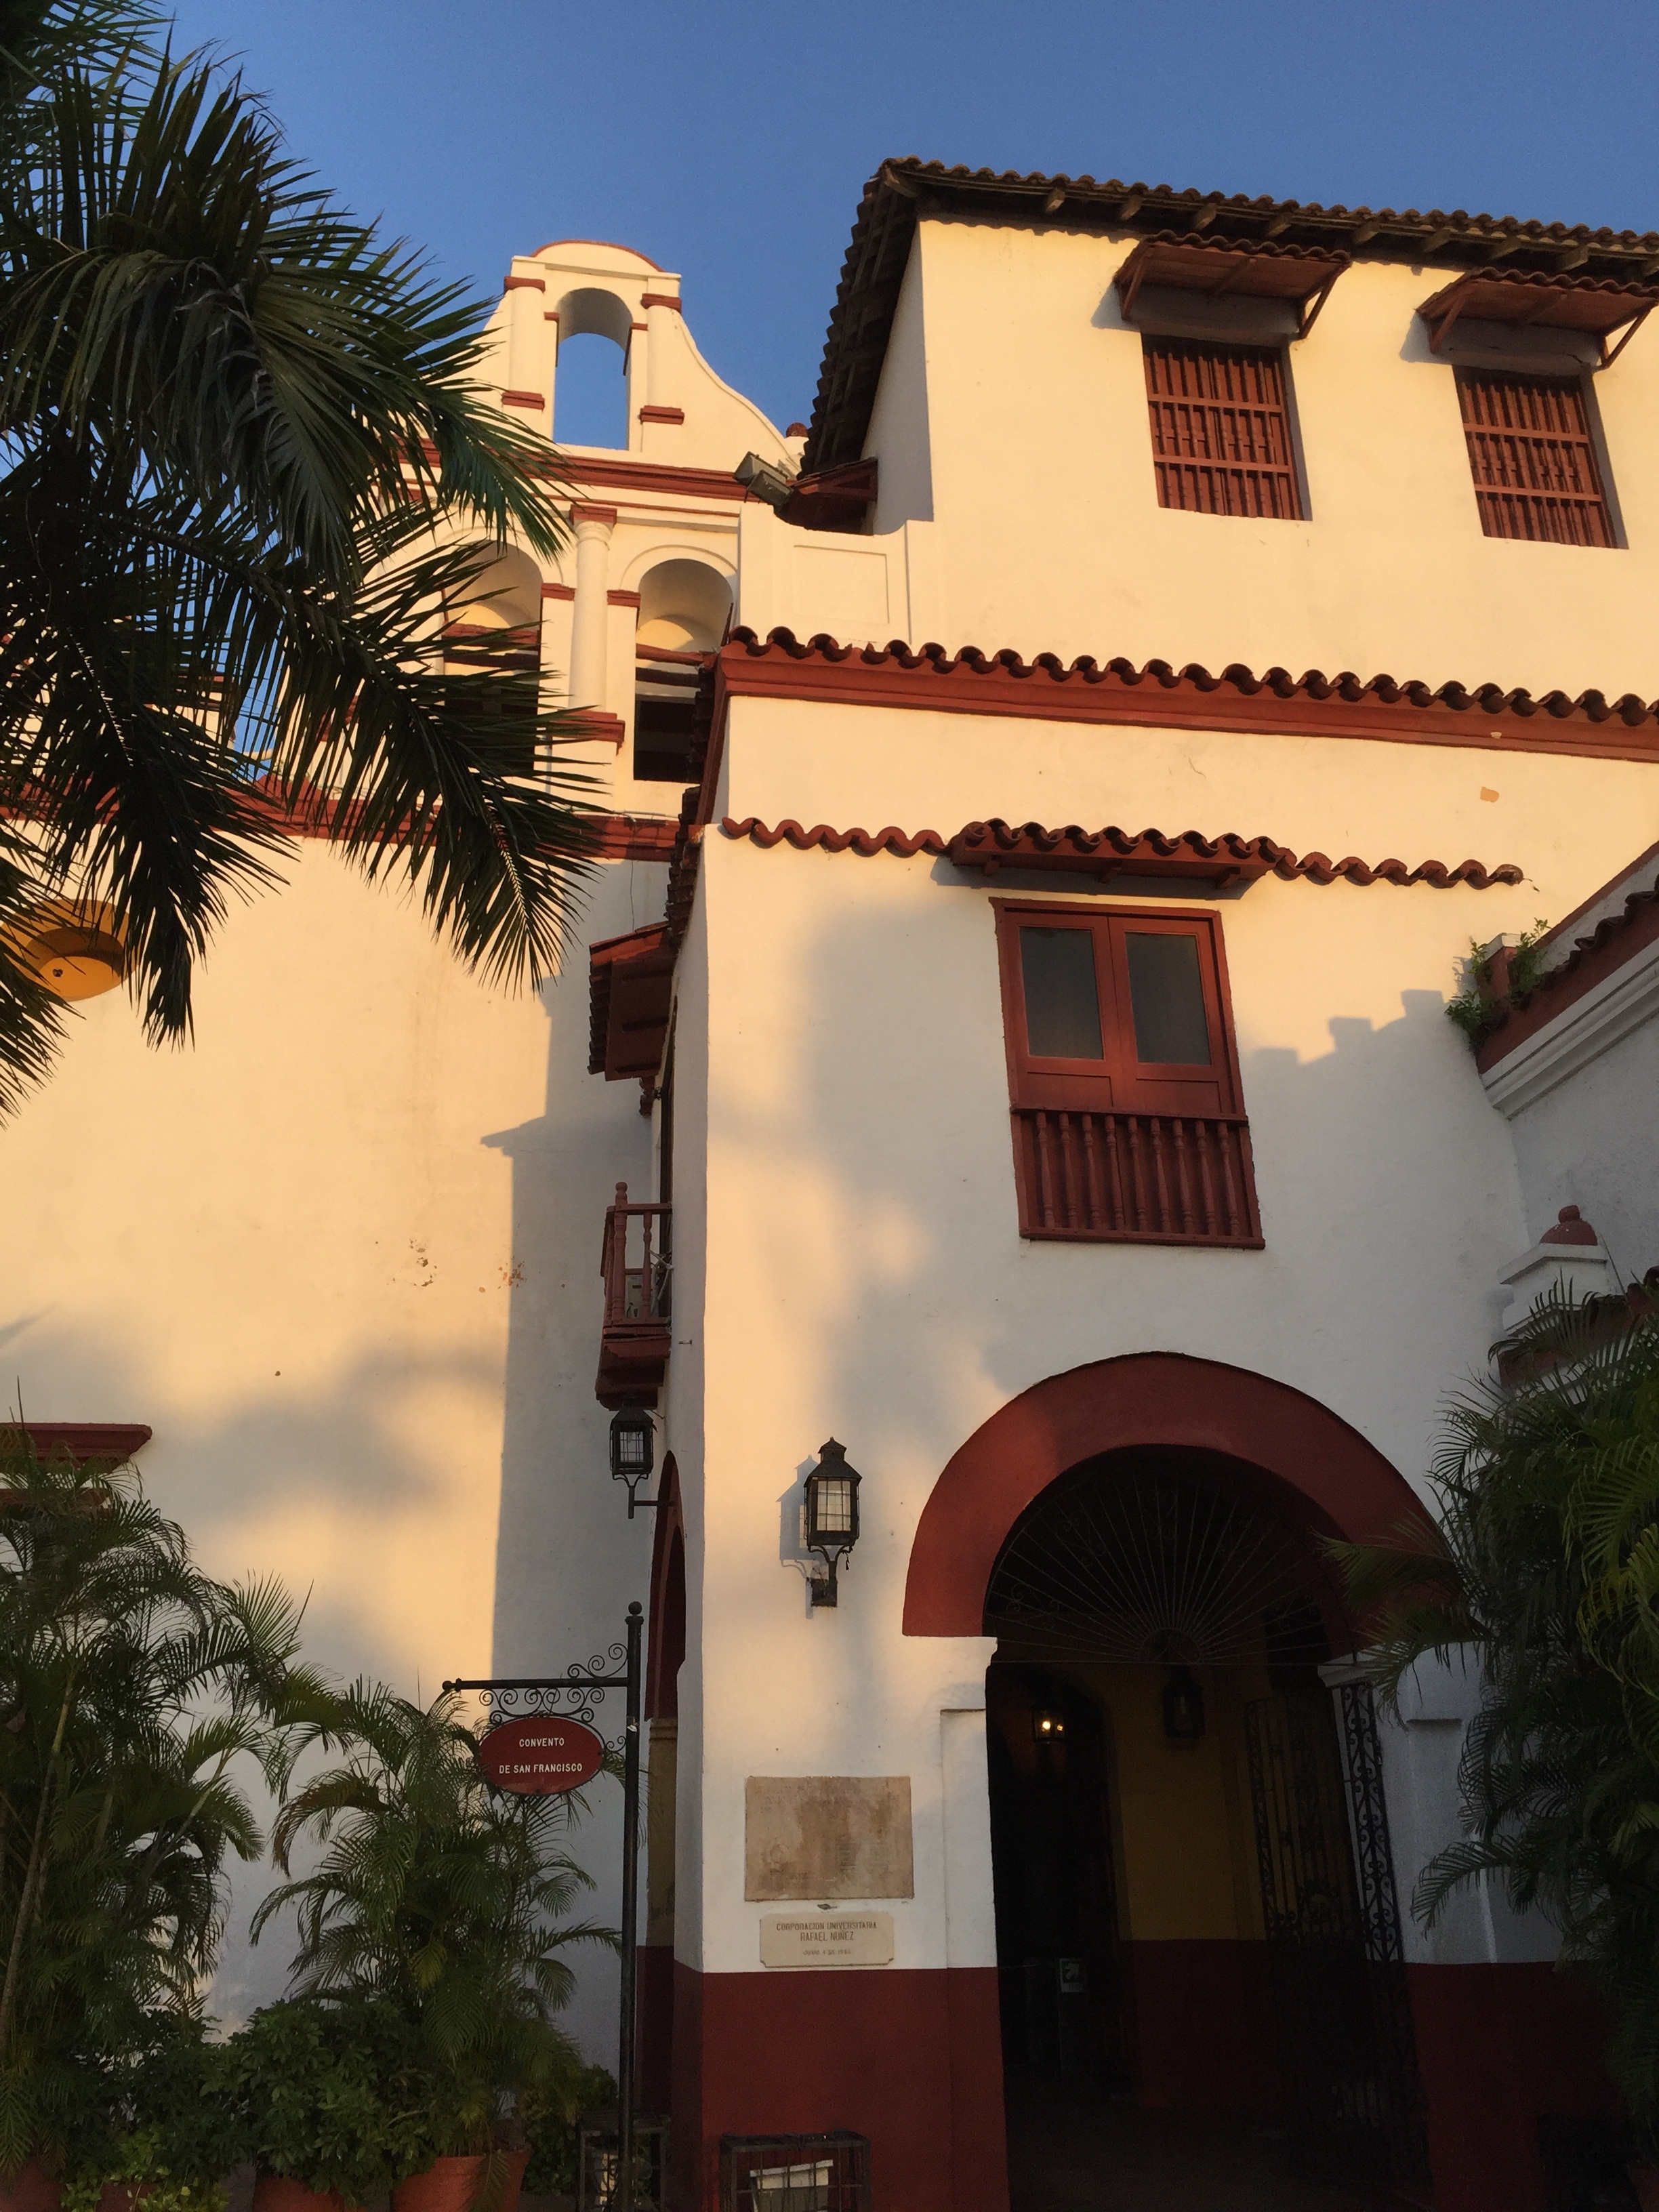
architecture, sky, villa, mansion, house, palm tree, window, roof, building, home, balcony, arch, facade, property, historic, apartment, hotel, monastery, estate, colombia, hacienda, cartagena, neighbourhood, real estate, residential area, arecales, spanish missions in california